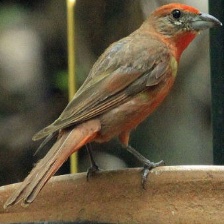
Species: HEPATIC TANAGER
Scientific name: PIRANGA FLAVA